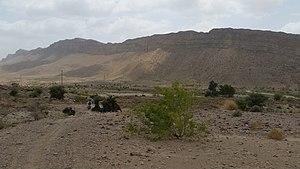
Le district de Barkhan est une subdivision administrative du nord de la province du Baloutchistan au Pakistan. Créé en 1991 autour de sa capitale Barkhan, le district est frontalier avec la province du Pendjab.